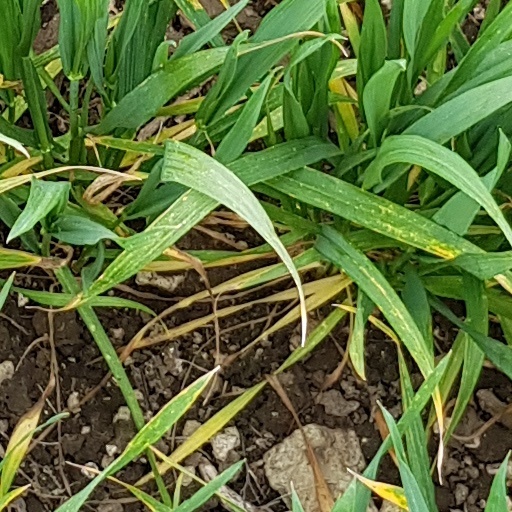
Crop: wheat